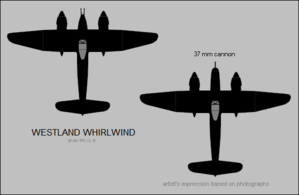
Le Westland Whirlwind fut le premier avion de chasse monoplace bimoteur de la Royal Air Force construit par Westland Aircraft.